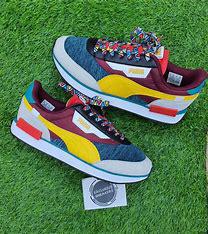
Brand: Puma
Model: Future Rider